2018 Summer Youth Olympics

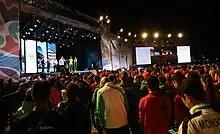
Athletes and sports functionaries watching the closing ceremony

The closing ceremony of the 2018 Summer Youth Olympics was held at the Youth Olympic Village on 18 October 2018. The Olympic flag was handed over to the next host city, Senegalese capital Dakar, for the 2026 Summer Youth Olympics.